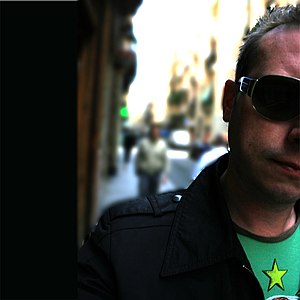
Morten Selmer
Morten Bundgaard Selmer
Morten Bundgaard Selmer
Morten Bundgaard Selmer er en dansk producer, DJ og komponist indenfor elektroniske genre som Trance, Progressive House, Tech House, Techno og Dubstep. Kendt under aliaser som Heliotrope, Skylab Dahlia, Ginkgo Groover og Quite Explicit. I 2000 startede han sit eget pladeselskab Skylab Music.